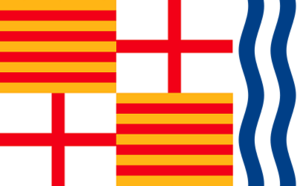
Igualada est une commune de la province de Barcelone, en Catalogne, en Espagne, de la comarque d'Anoia, située à 60 km environ de la capitale catalane.